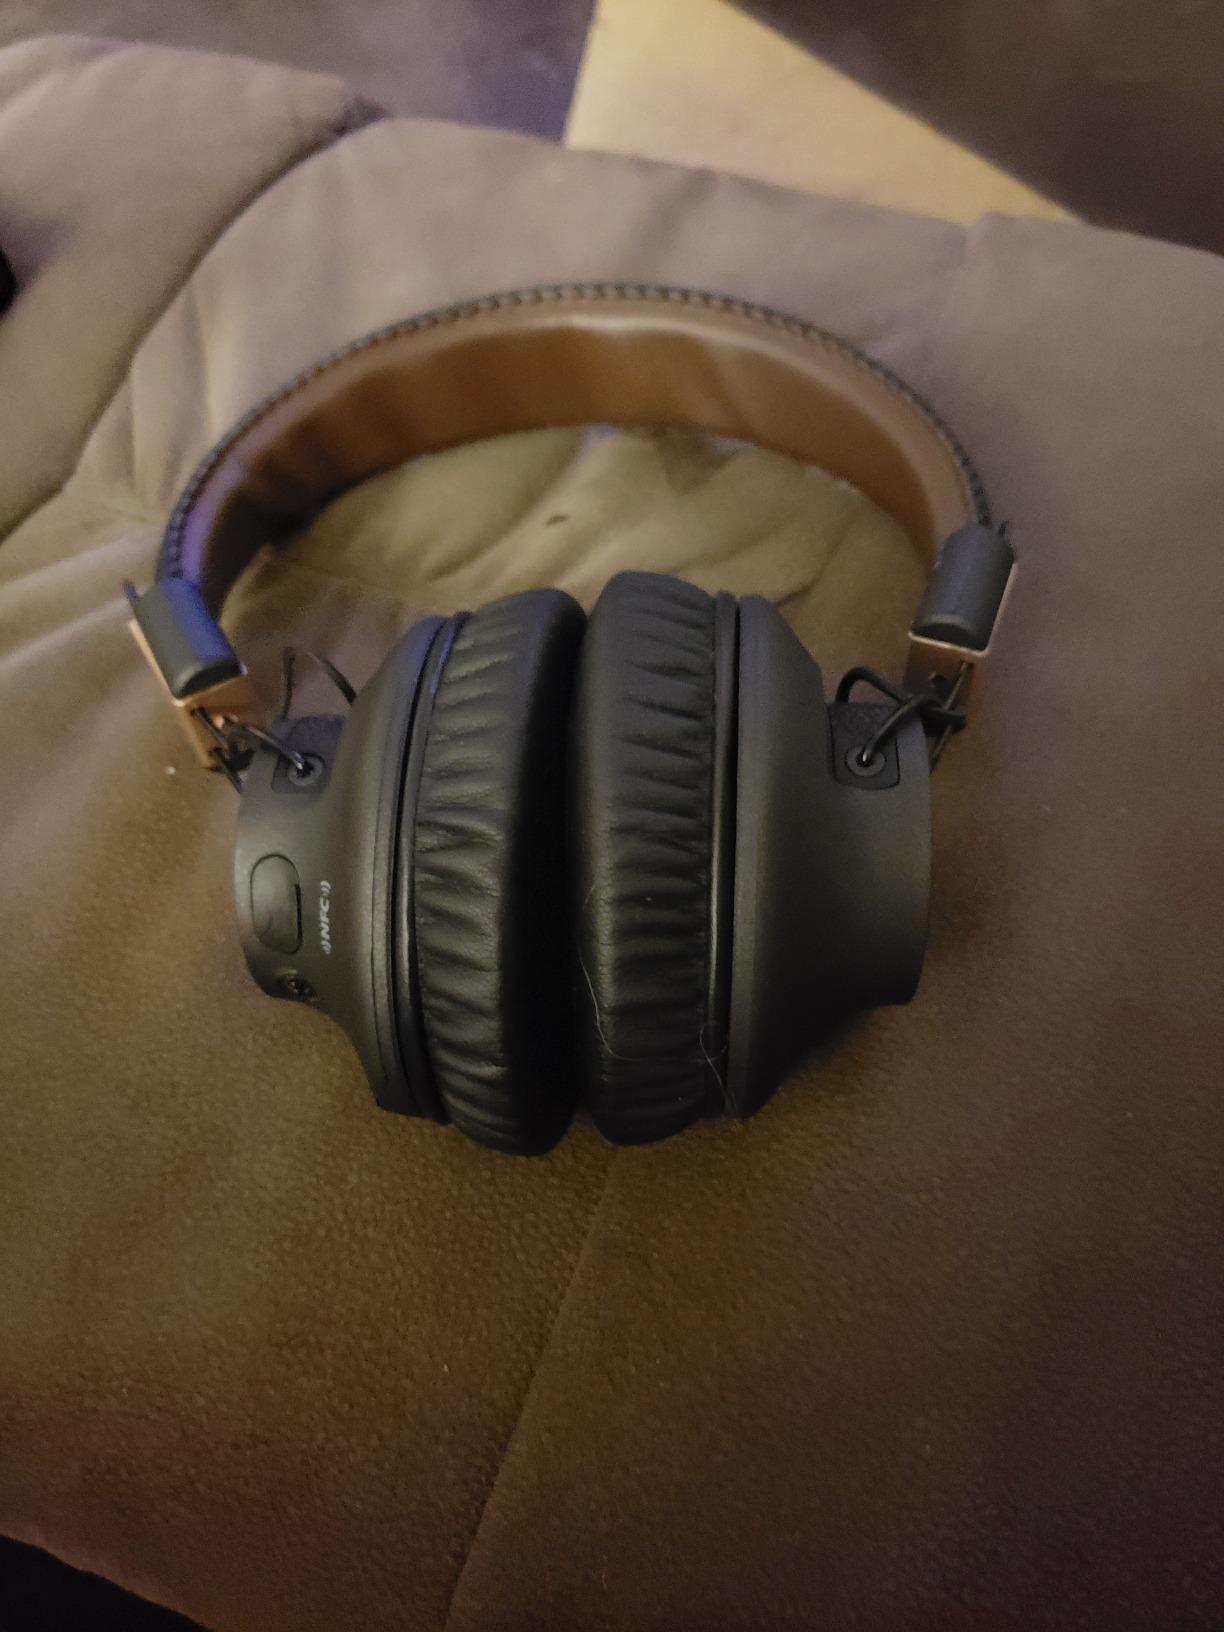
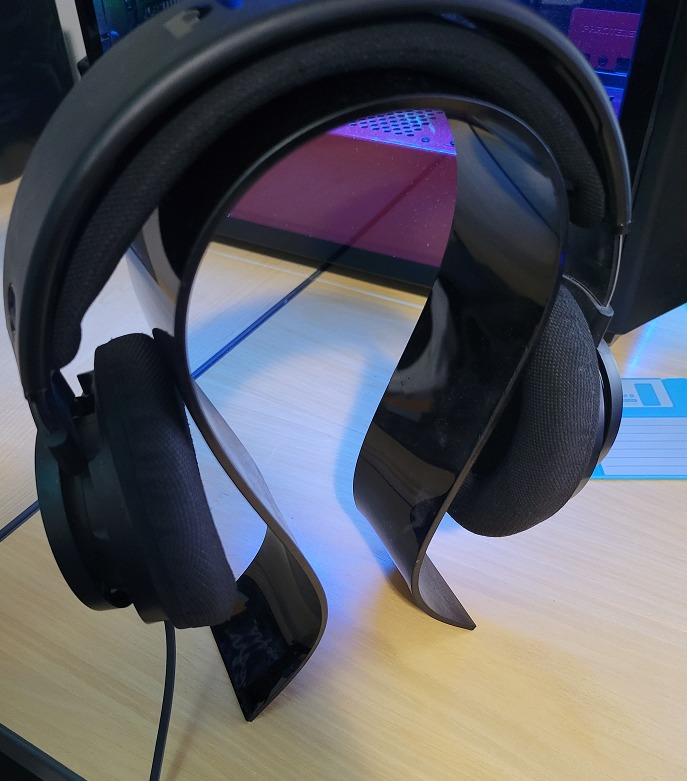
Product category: headphones
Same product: no